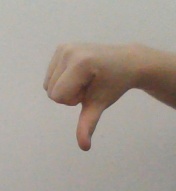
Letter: waw